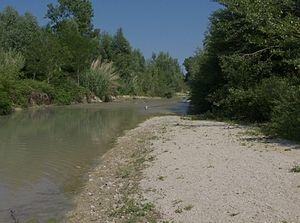
Le Musone est une rivière des Marches, en Italie centrale, qui coule dans les provinces d'Ancône et de Macerata et se jette dans la mer Adriatique.